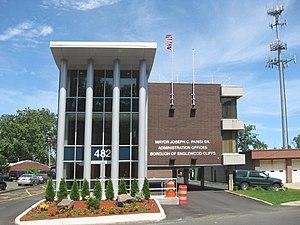
Englewood Cliffs est une ville du New Jersey située dans le comté de Bergen, aux États-Unis. En 2007, elle comptait 5 775 habitants.Densité de population : 983,2 hab./km² pour une superficie totale de 8,8 km². Coordonnées géographiques : 40° 52′ 57″ N, 73° 57′ 09″ O.